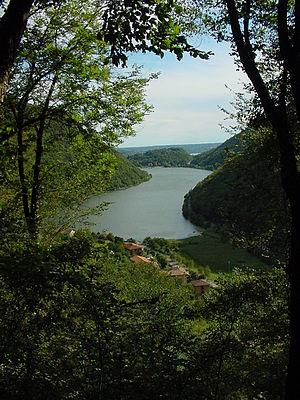
Lac de barrage
Le lac de Segrino est un petit lac préalpin lombard d’origine glaciaire situé dans la province de Côme, entre les communes de Canzo, Longone al Segrino et Eupilio.